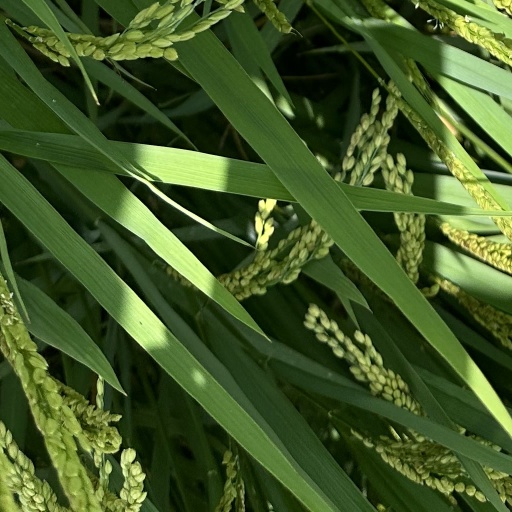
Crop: rice